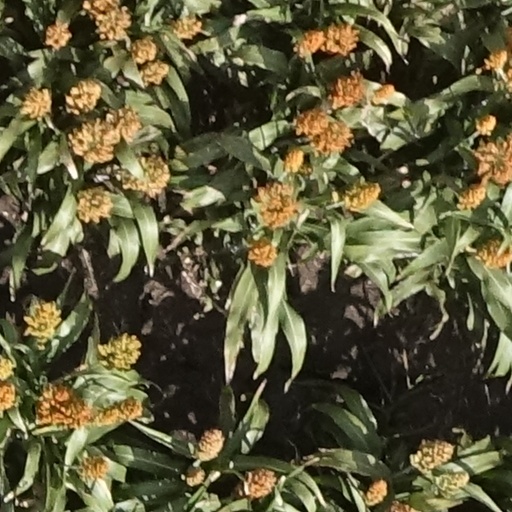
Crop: sorghum